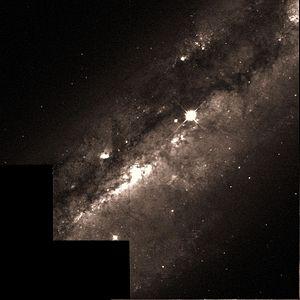
M108, également appelée par plusieurs astronomes amateurs la galaxie de la Planche de Surf, est une galaxie spirale barrée vue par la tranche et située dans le constellation de la Grande Ourse.
Les objets de Messier sont une liste d'objets astronomiques catalogués par l'astronome français Charles Messier dans son Catalogue des Nébuleuses et des Amas d'Étoiles, publiée en 1771, puis étendue dans sa dernière édition en 1966.